Li Jiawei

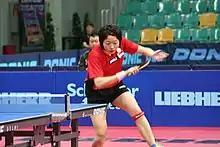
Li in action at the ITTF Pro Tour Liebherr Austrian Open in Wels, Austria, on 28 October 2007

On 3 July 2004, Li took gold in the women's singles at the International Table Tennis Federation (ITTF) Pro Tour US Open in Chicago. Subsequently, at the 2004 Summer Olympics in Athens, she defeated the second-seeded China player Wang Nan but eventually finished in fourth place. In 2005, she was second in the ITTF Pro Tour Grand Finals, and gained silver medals for the women's singles and mixed doubles at the 23rd Southeast Asian (SEA) Games held between 28 November and 4 December 2005 in Manila. She was also the key player in the gold-winning women's team and women's doubles events. In December 2005, she was ranked third in the world as a singles player. She won an individual Singapore Youth Award in 2005 and was "Her World" magazine's Young Woman Achiever of 2005.